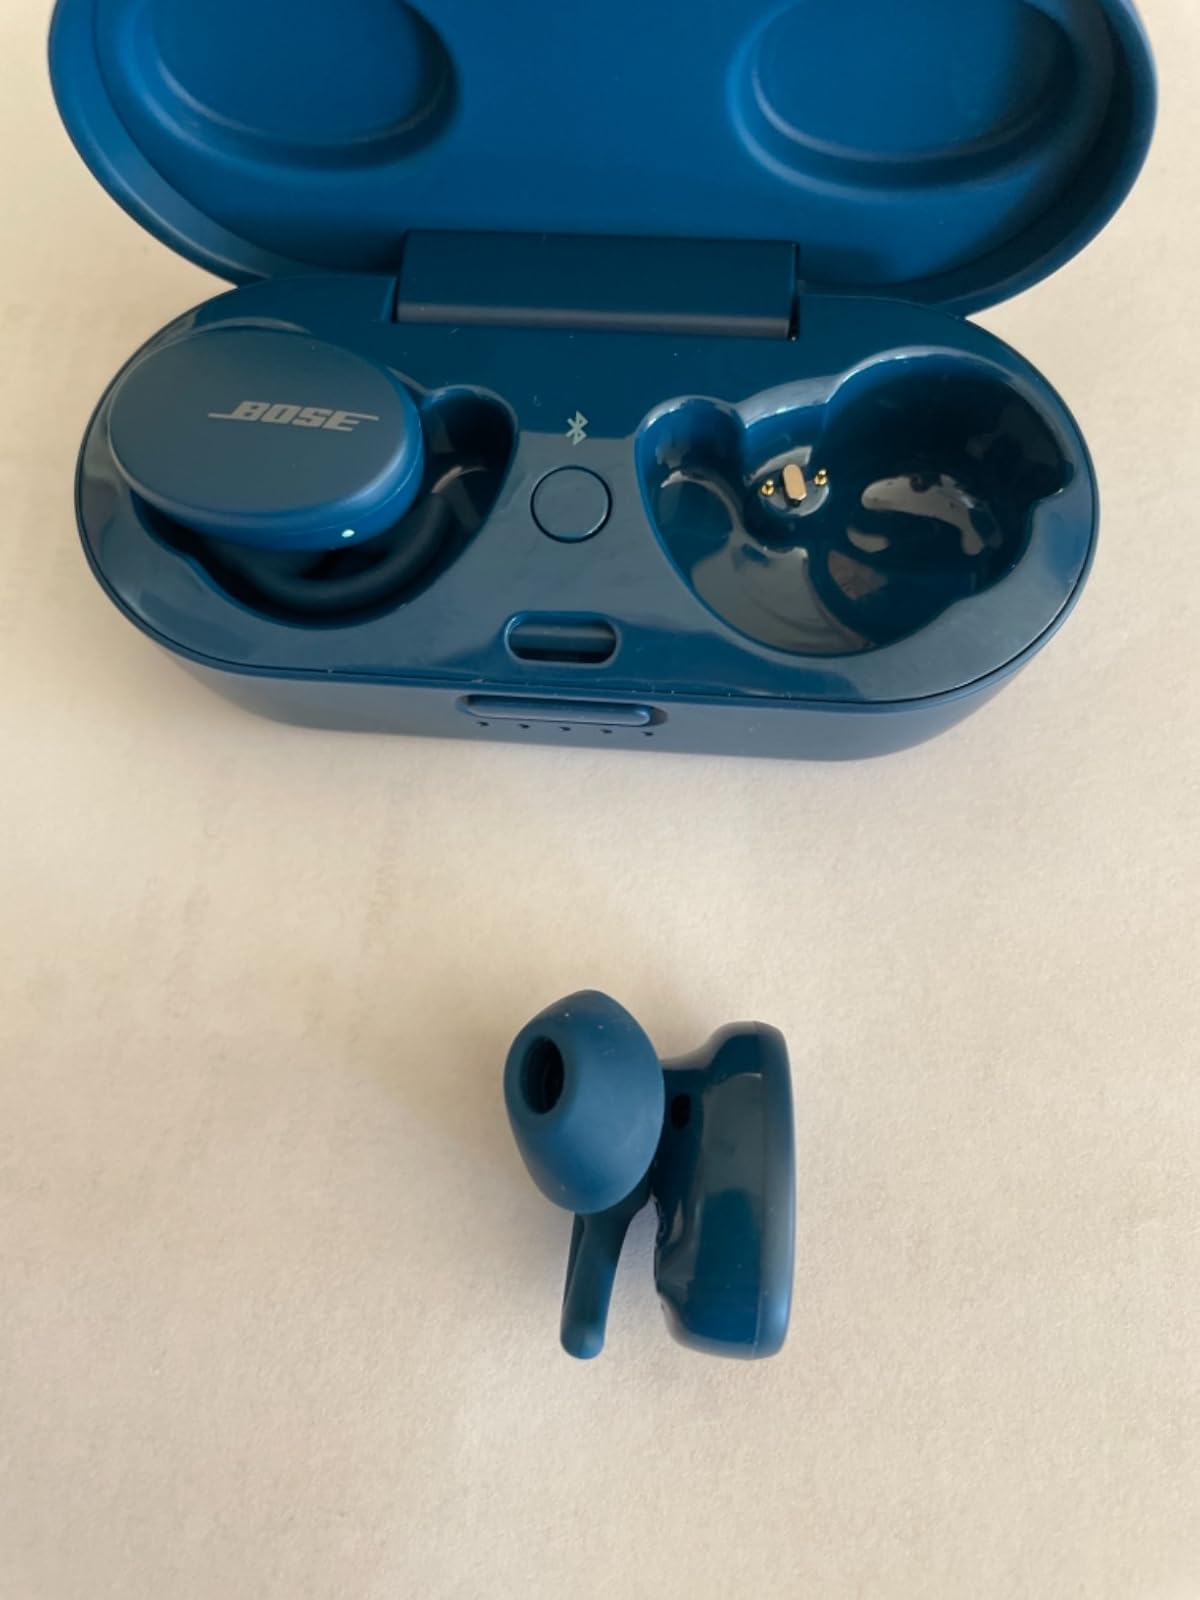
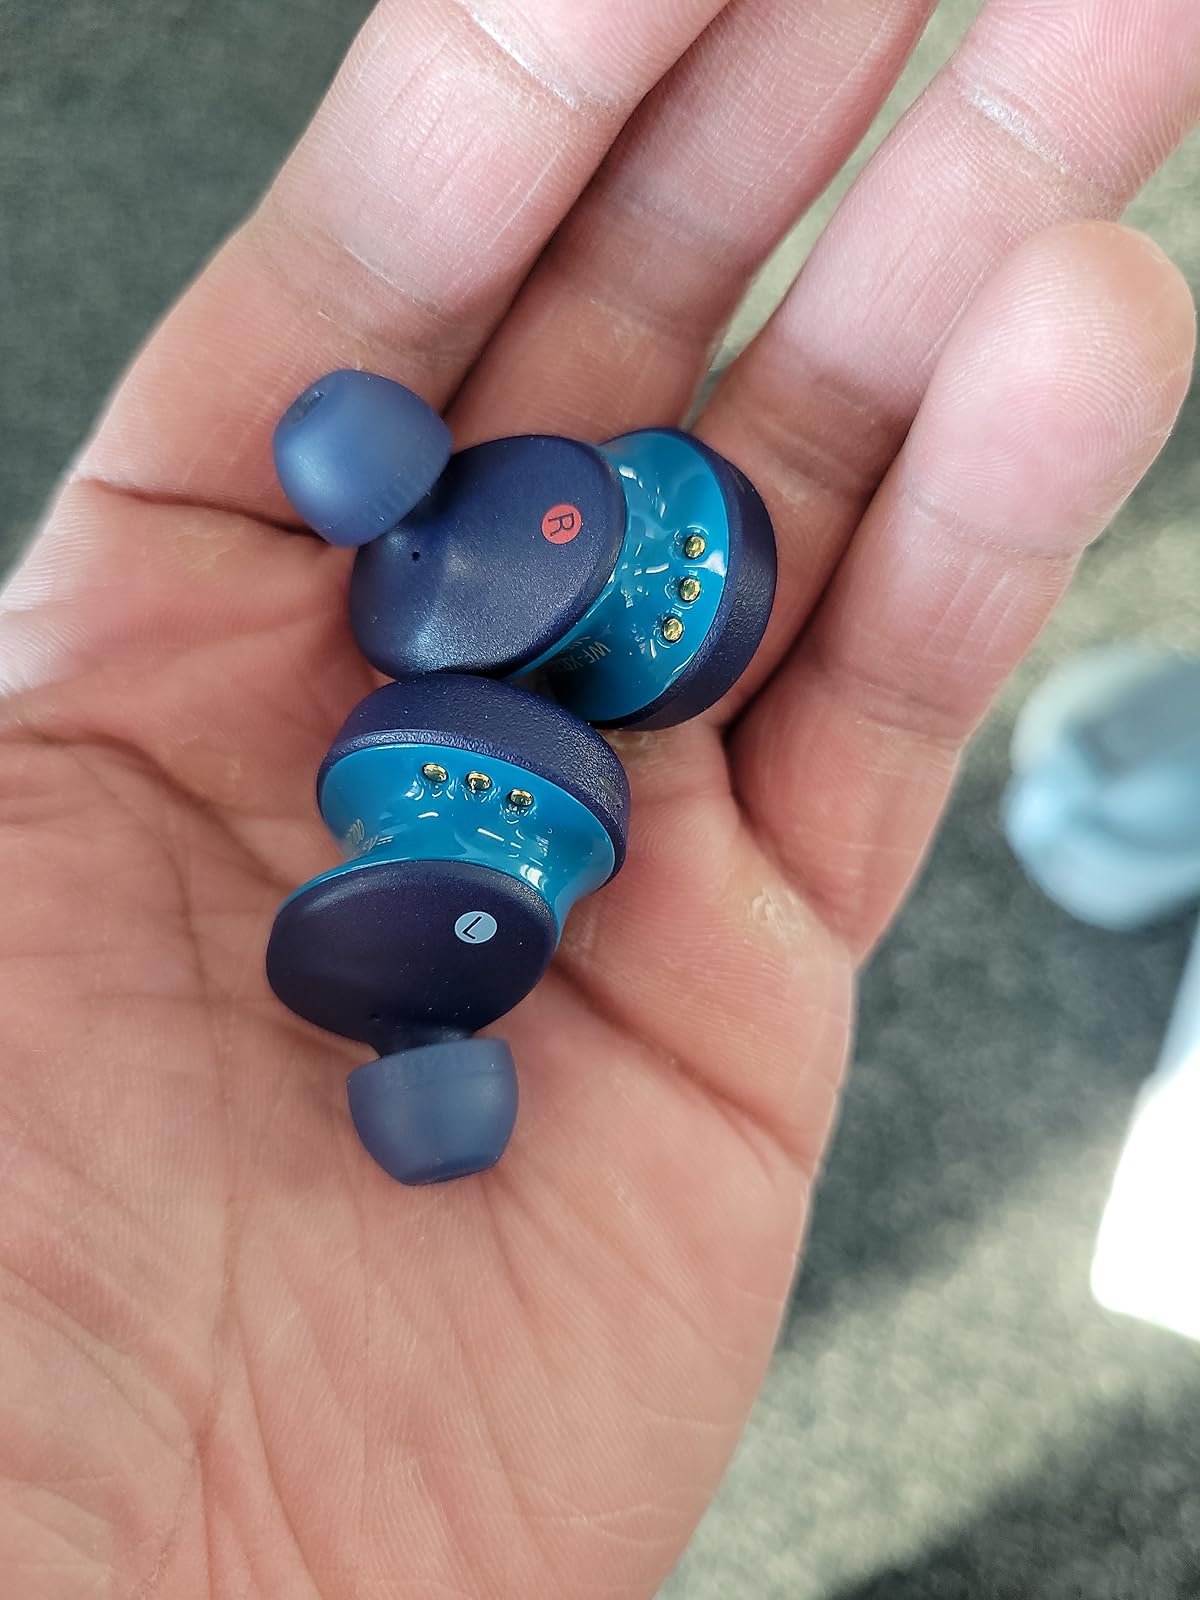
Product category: earbuds
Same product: no